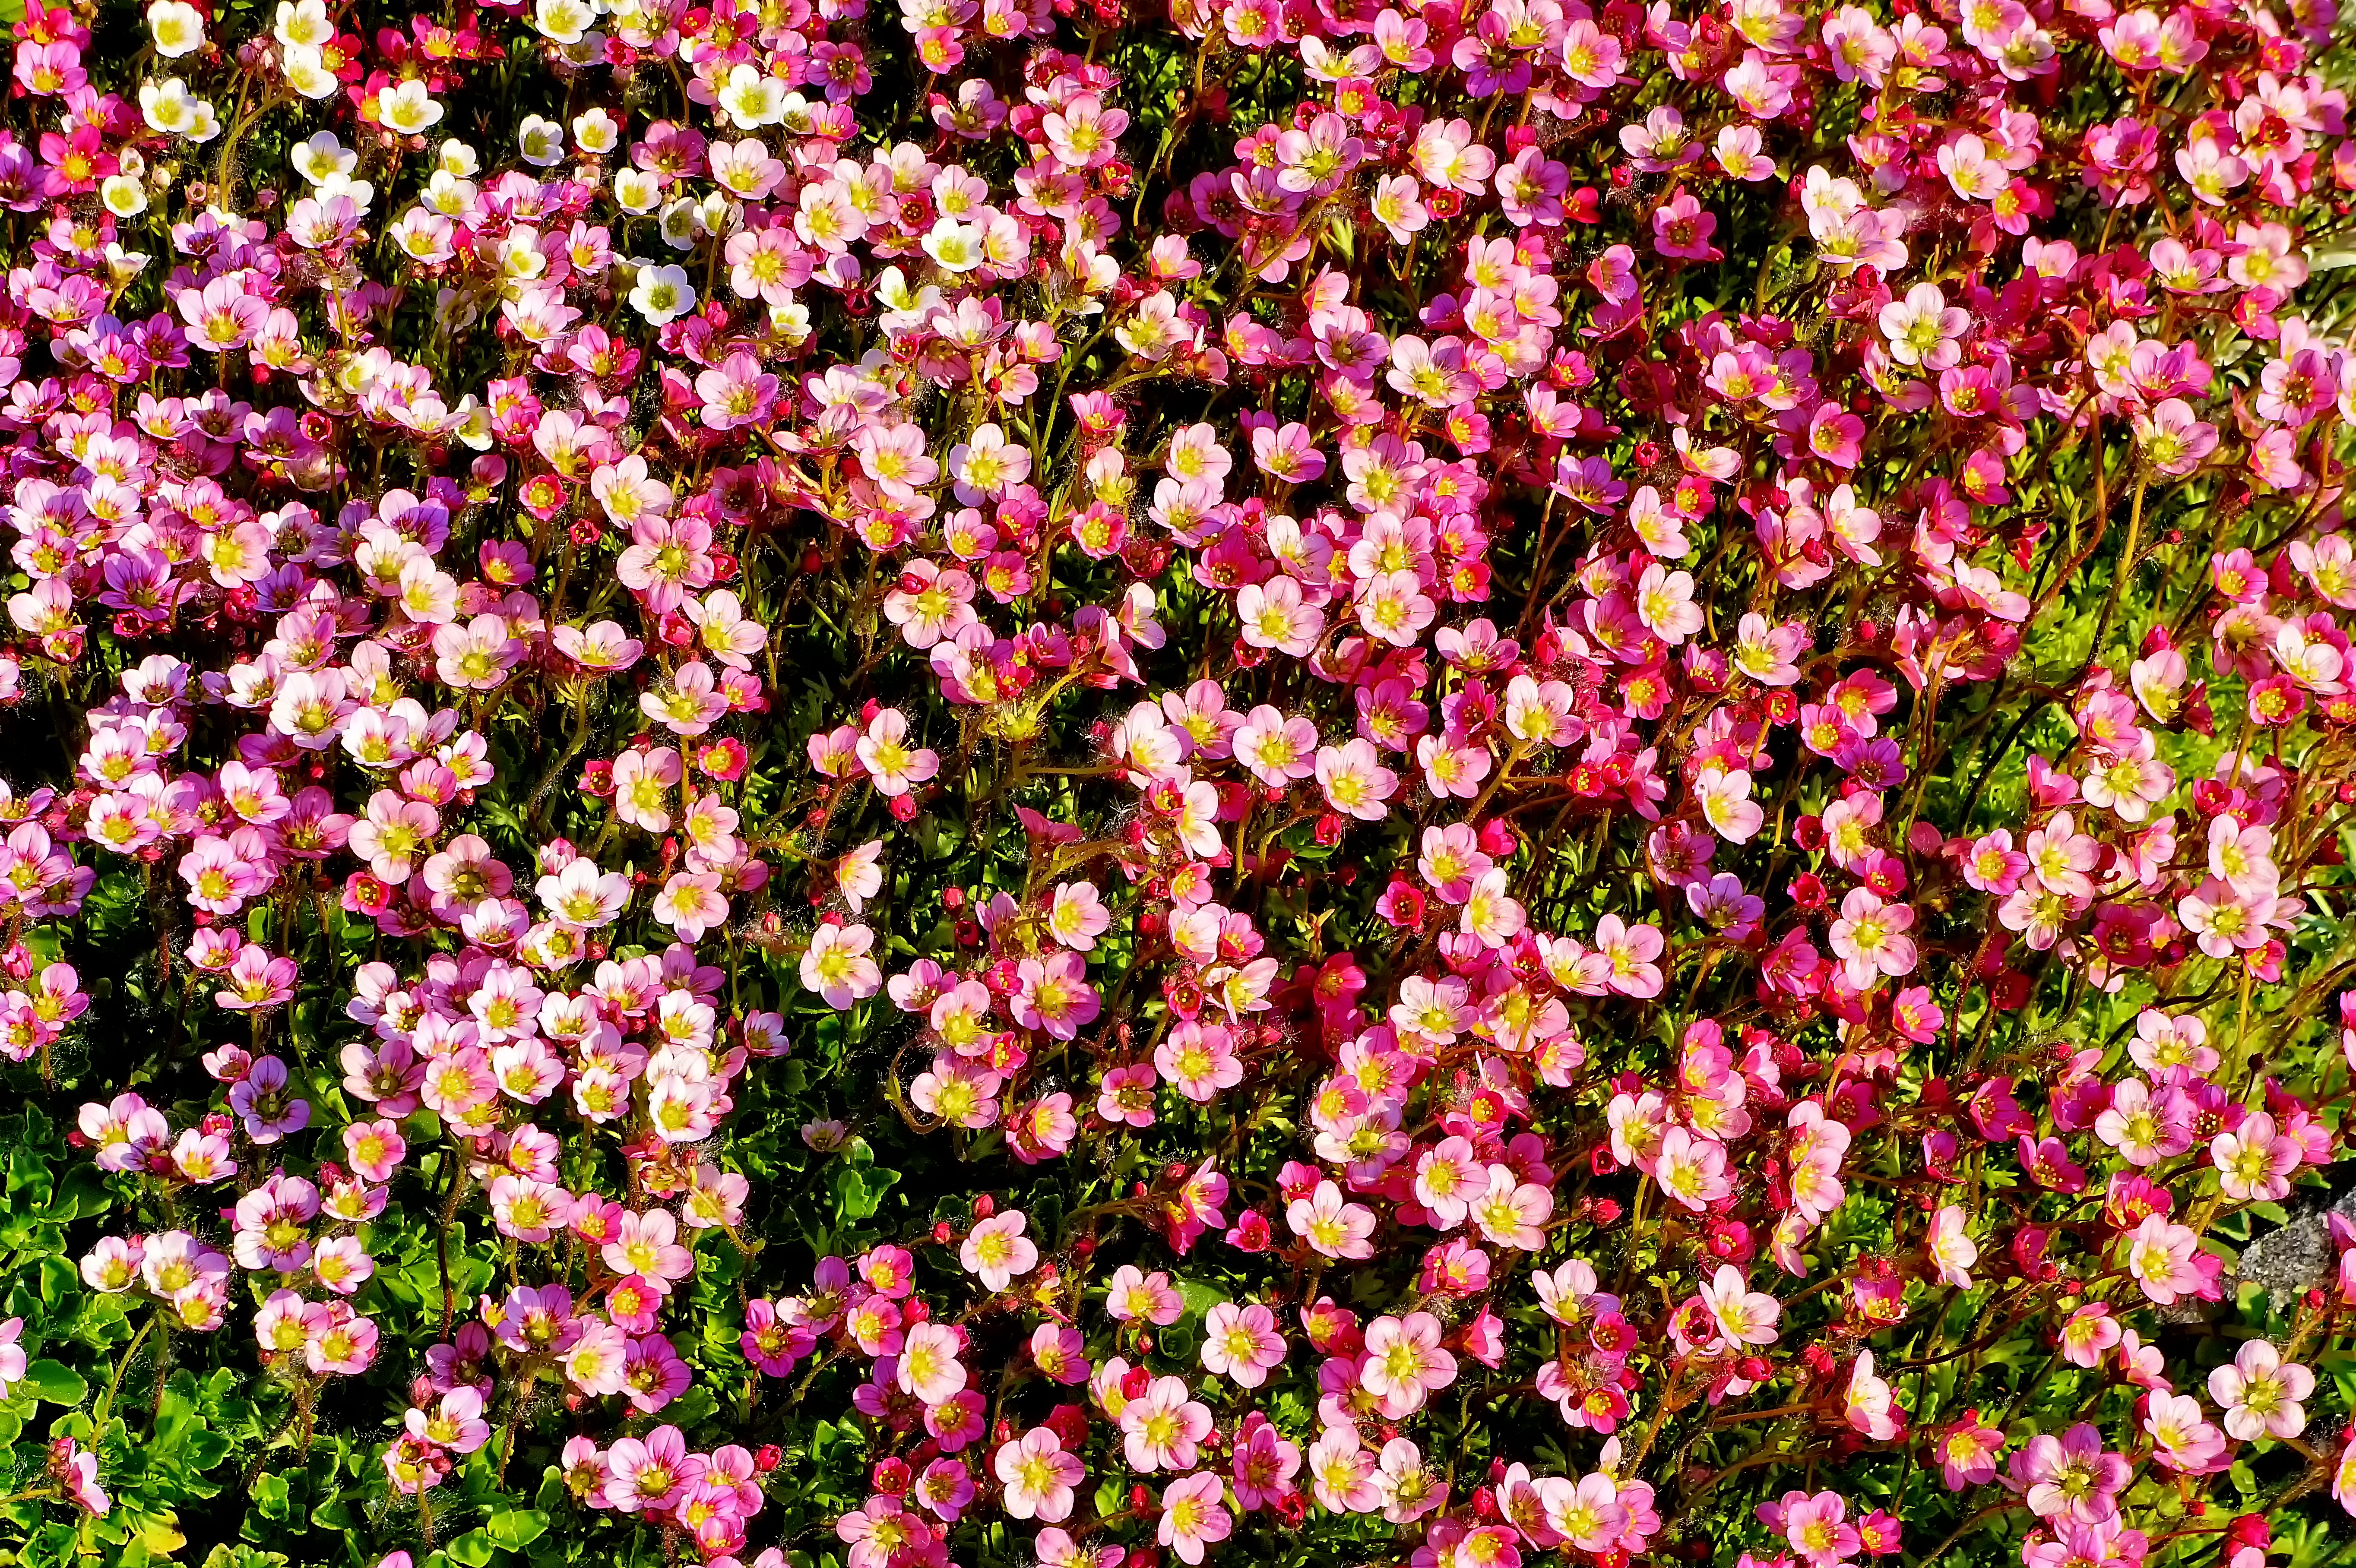
blossom, plant, flower, petal, botany, garden, flora, plants, wildflower, flowers, shrub, finland, helsinki, magenta, viikki, gardenia, flowering plant, daisy family, annual plant, land plant